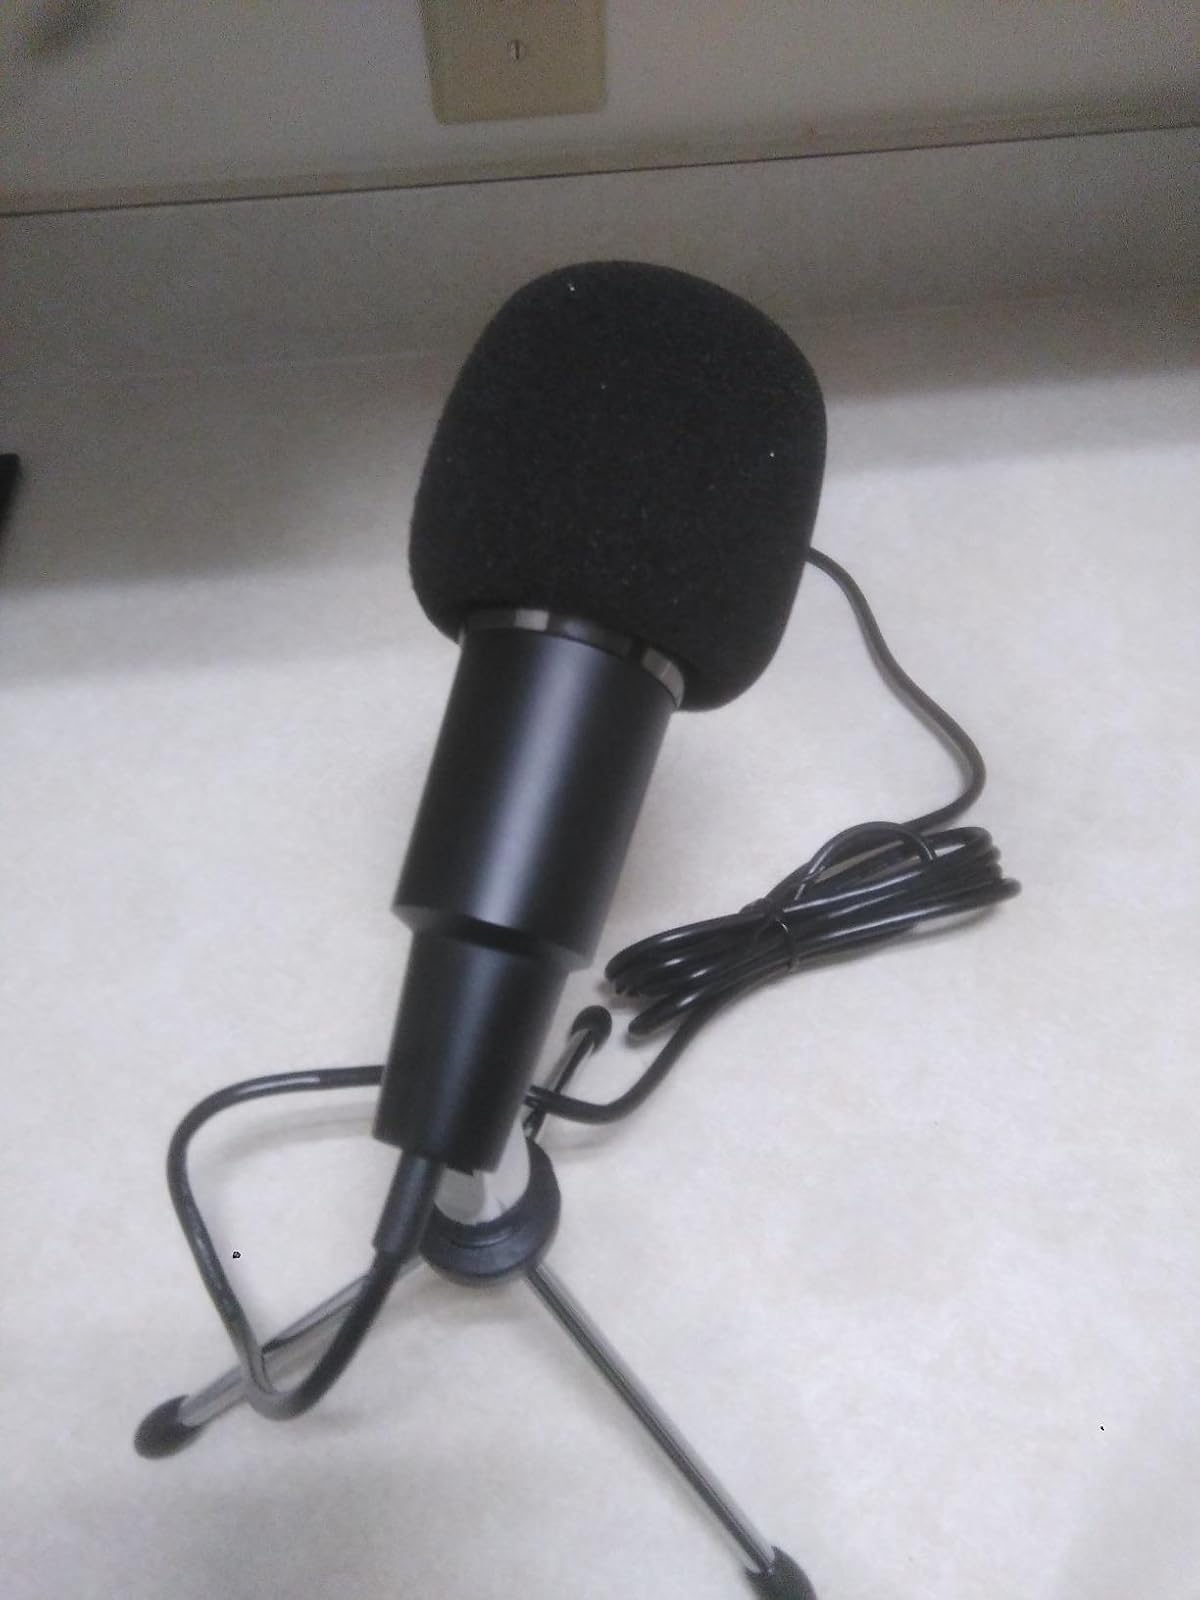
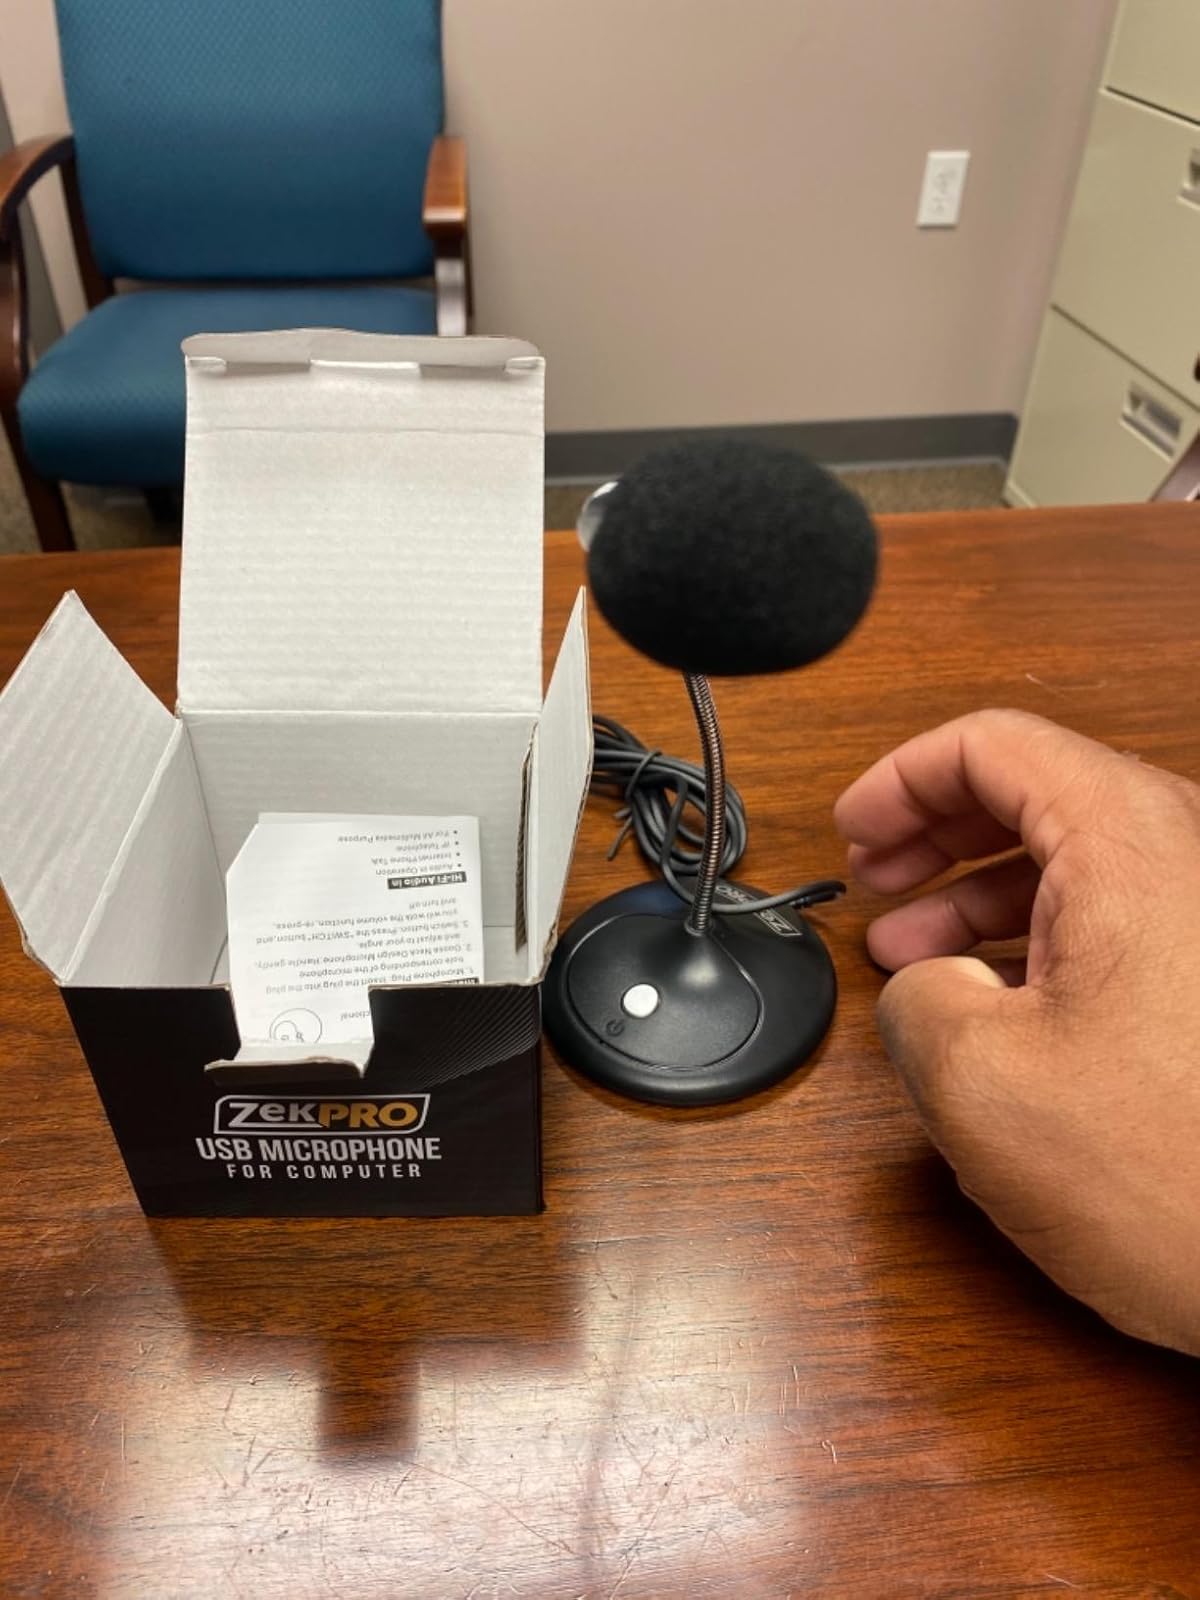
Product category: microphone
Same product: no